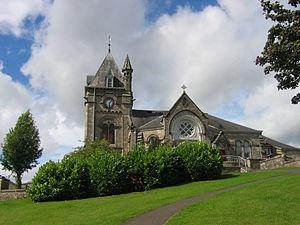
Pitlochry est un burgh, entité administrative autonome, de 2 776 habitants dans le Perthshire en Écosse.